SIMON breach grenade

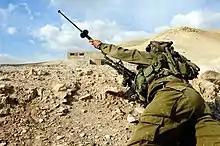
IDF soldier with a SIMON rifle grenade

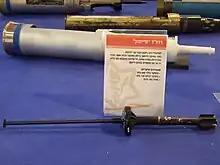
SIMON rifle grenade close up (bottom)

The SIMON is an Israeli bullet-trap rifle grenade designed to breach through doors, developed by Rafael Advanced Defense Systems. It is intended for use with 5.56 mm rifles such as the M4 carbine.